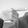
ASL letter: G